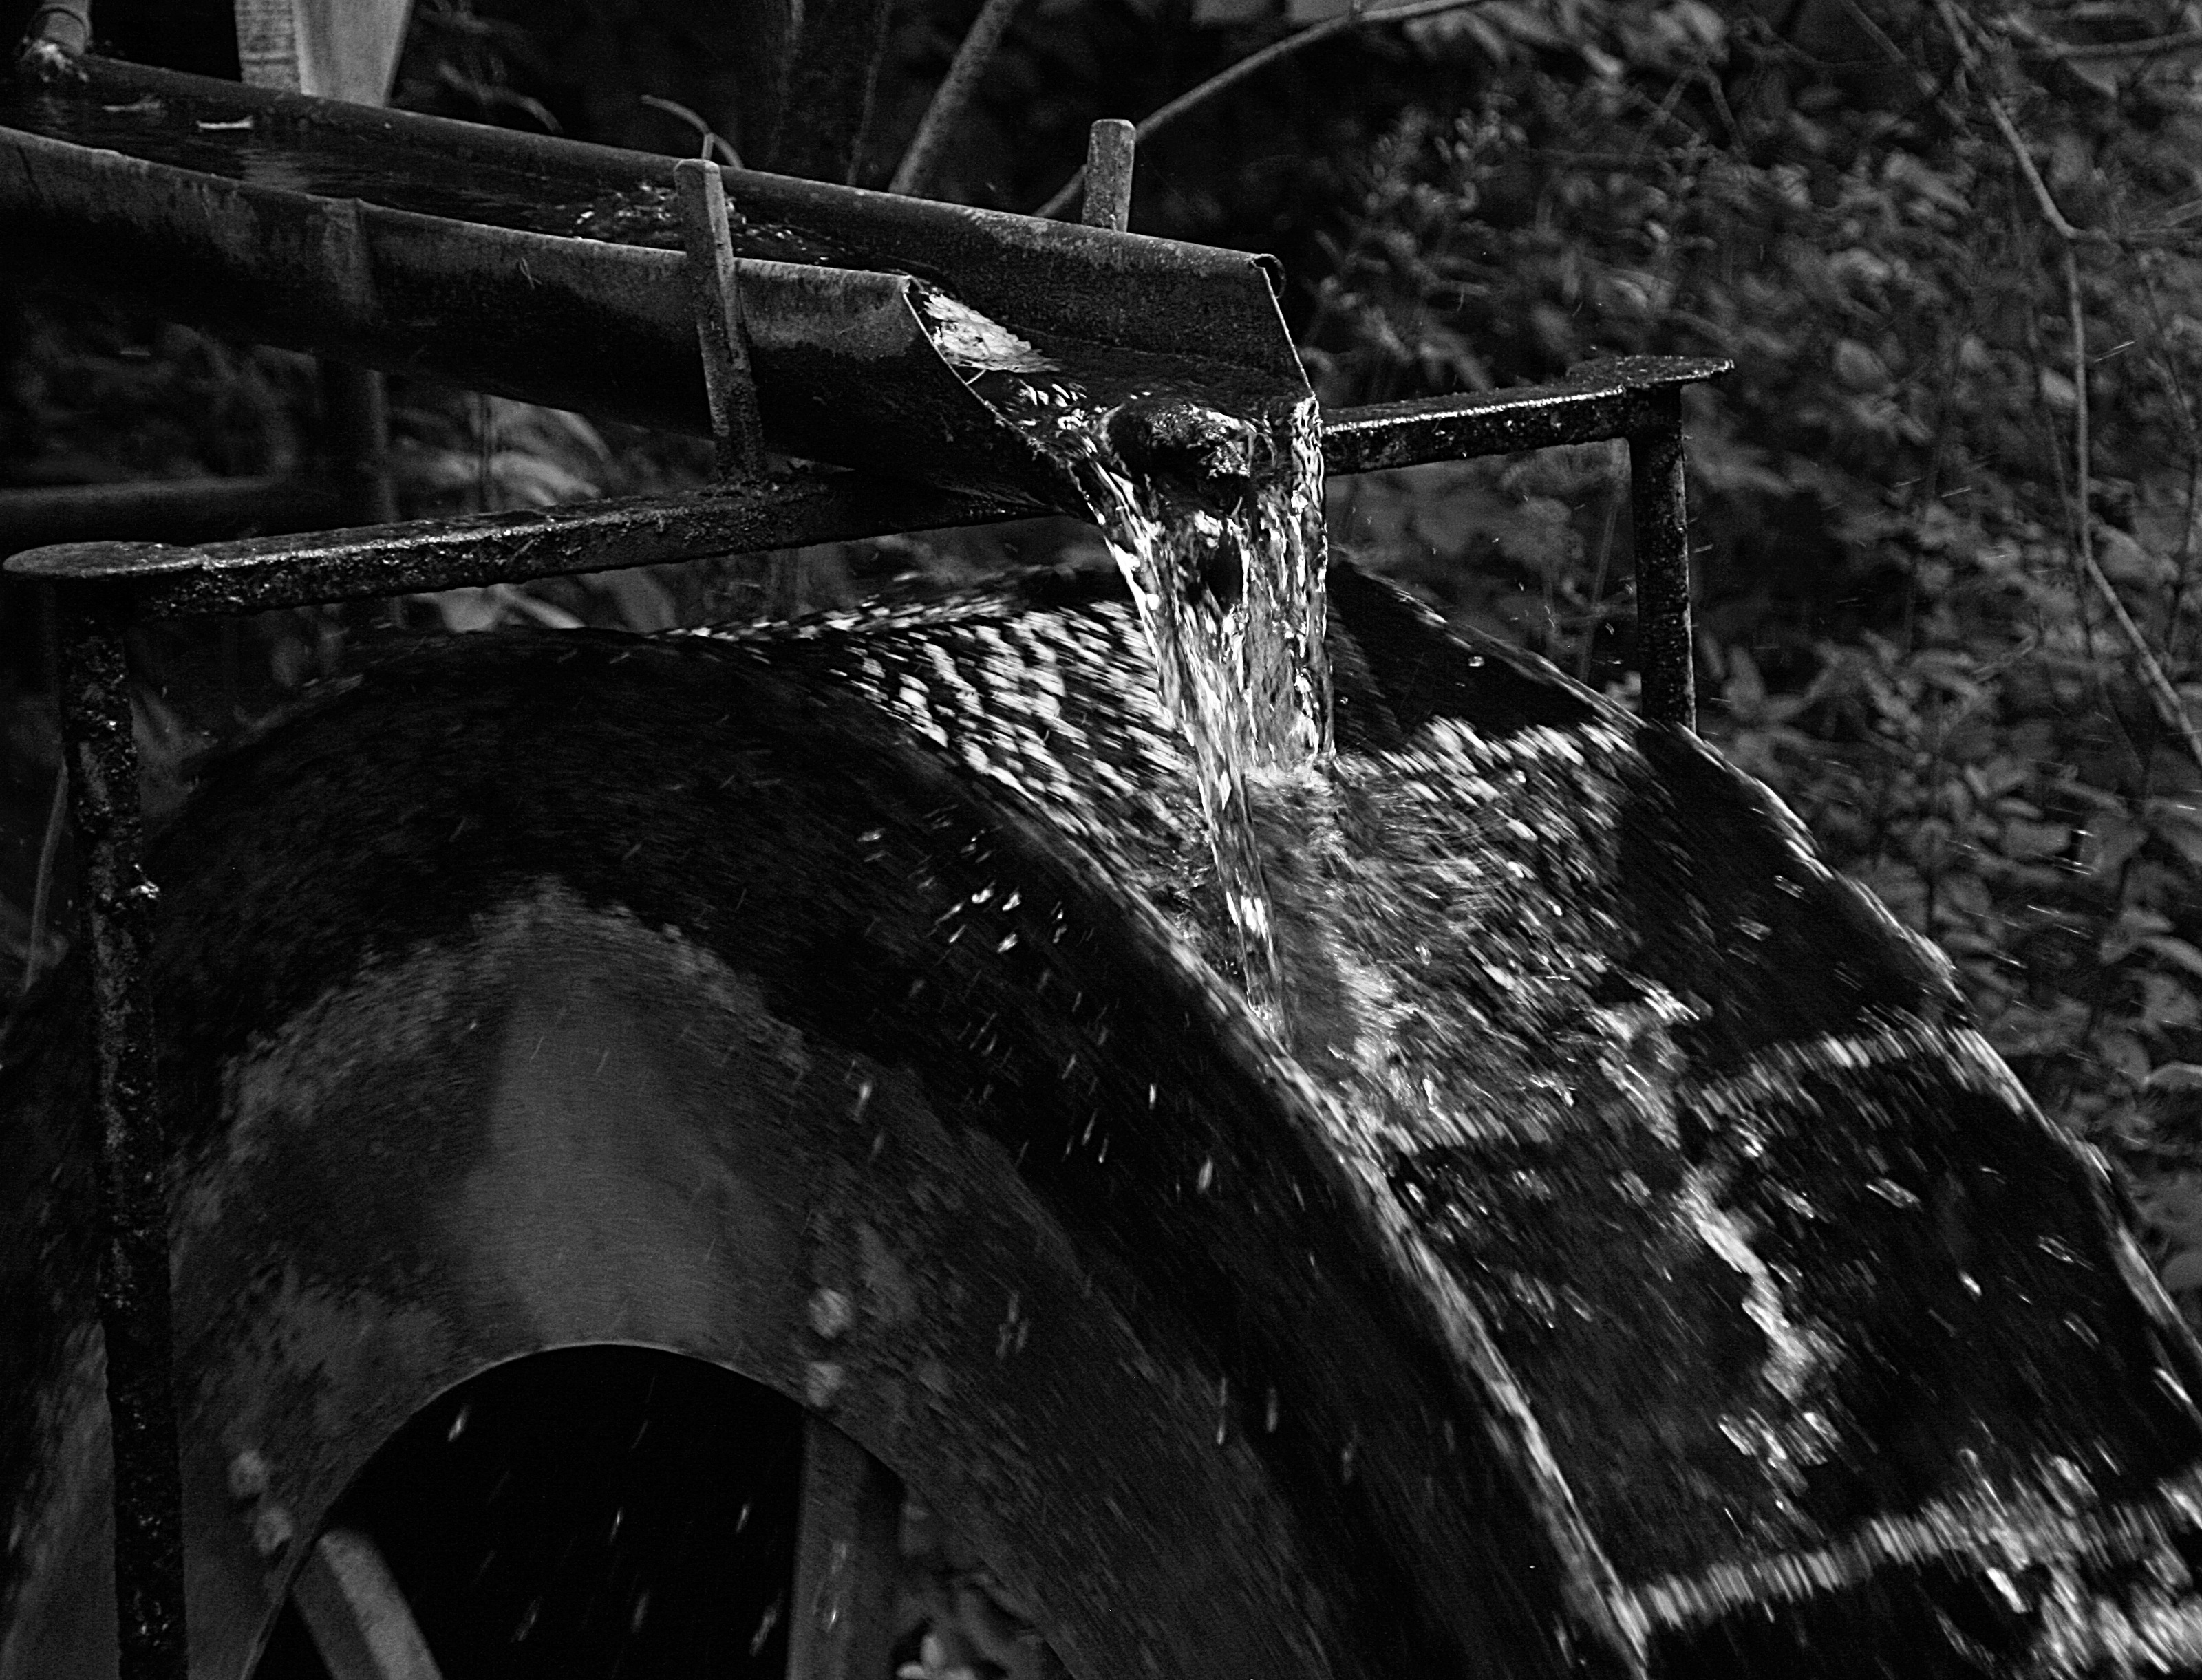
water, snow, light, black and white, white, photography, vehicle, darkness, black, monochrome, energy, ecology, mill, infrastructure, renewable energy, power generation, waterwheel, ecologically, mill wheel, monochrome photography